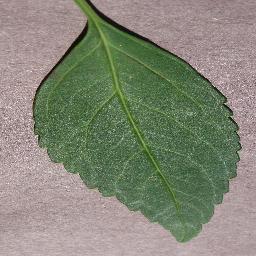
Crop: cherry
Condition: (including_sour)_healthy